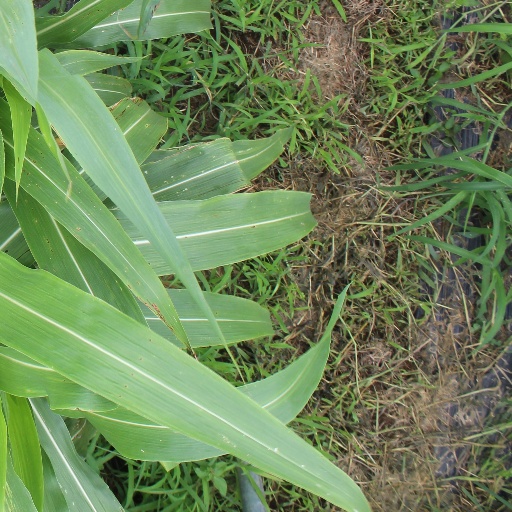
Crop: sorghum